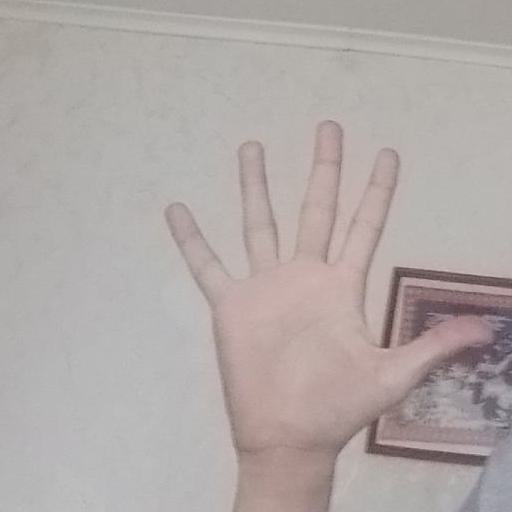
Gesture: palm